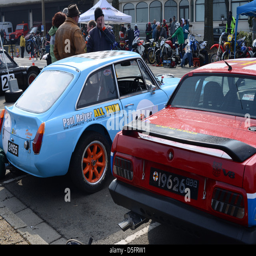
cars parked during a break in racing at climb time trials